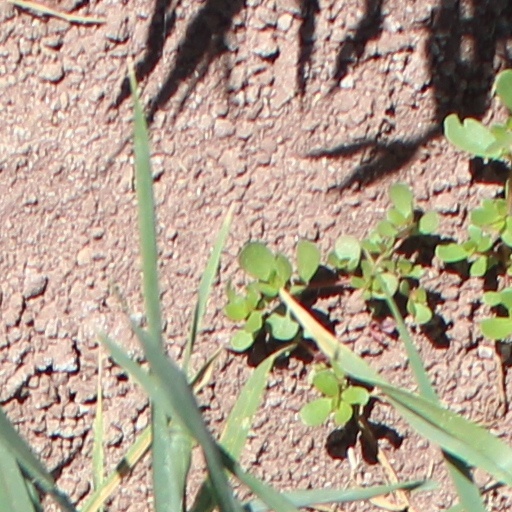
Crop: wheat